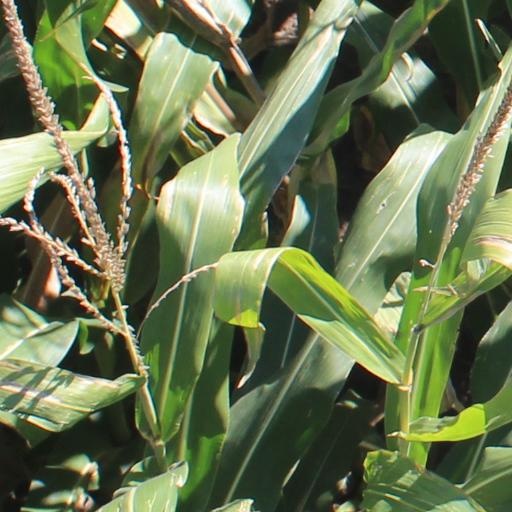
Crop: maize; corn